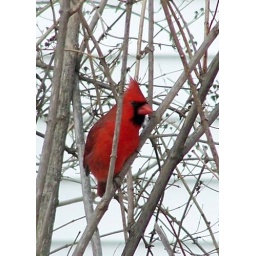
This male Northern Cardinal was spotted in my Northwest Iowa backyard on 1/24/09.